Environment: real
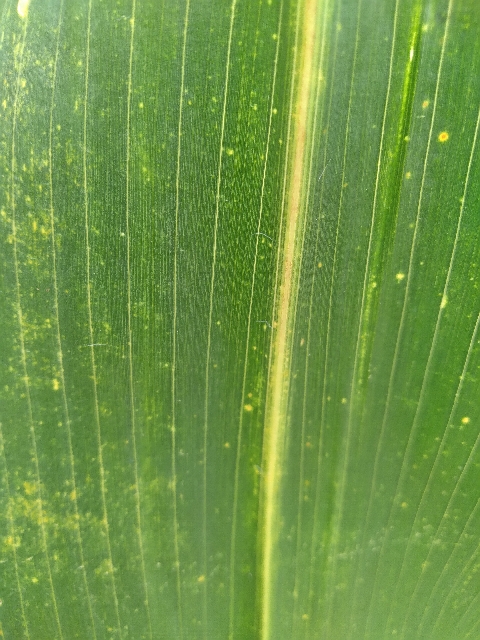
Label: lethal_necrosis